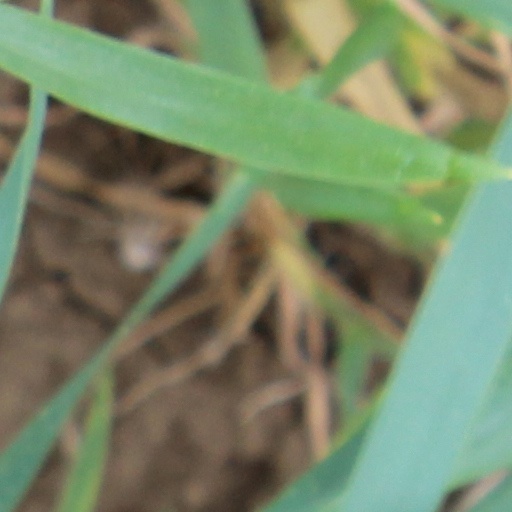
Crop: wheat